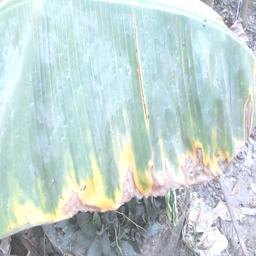
Label: POTASSIUM DEFICIENCY